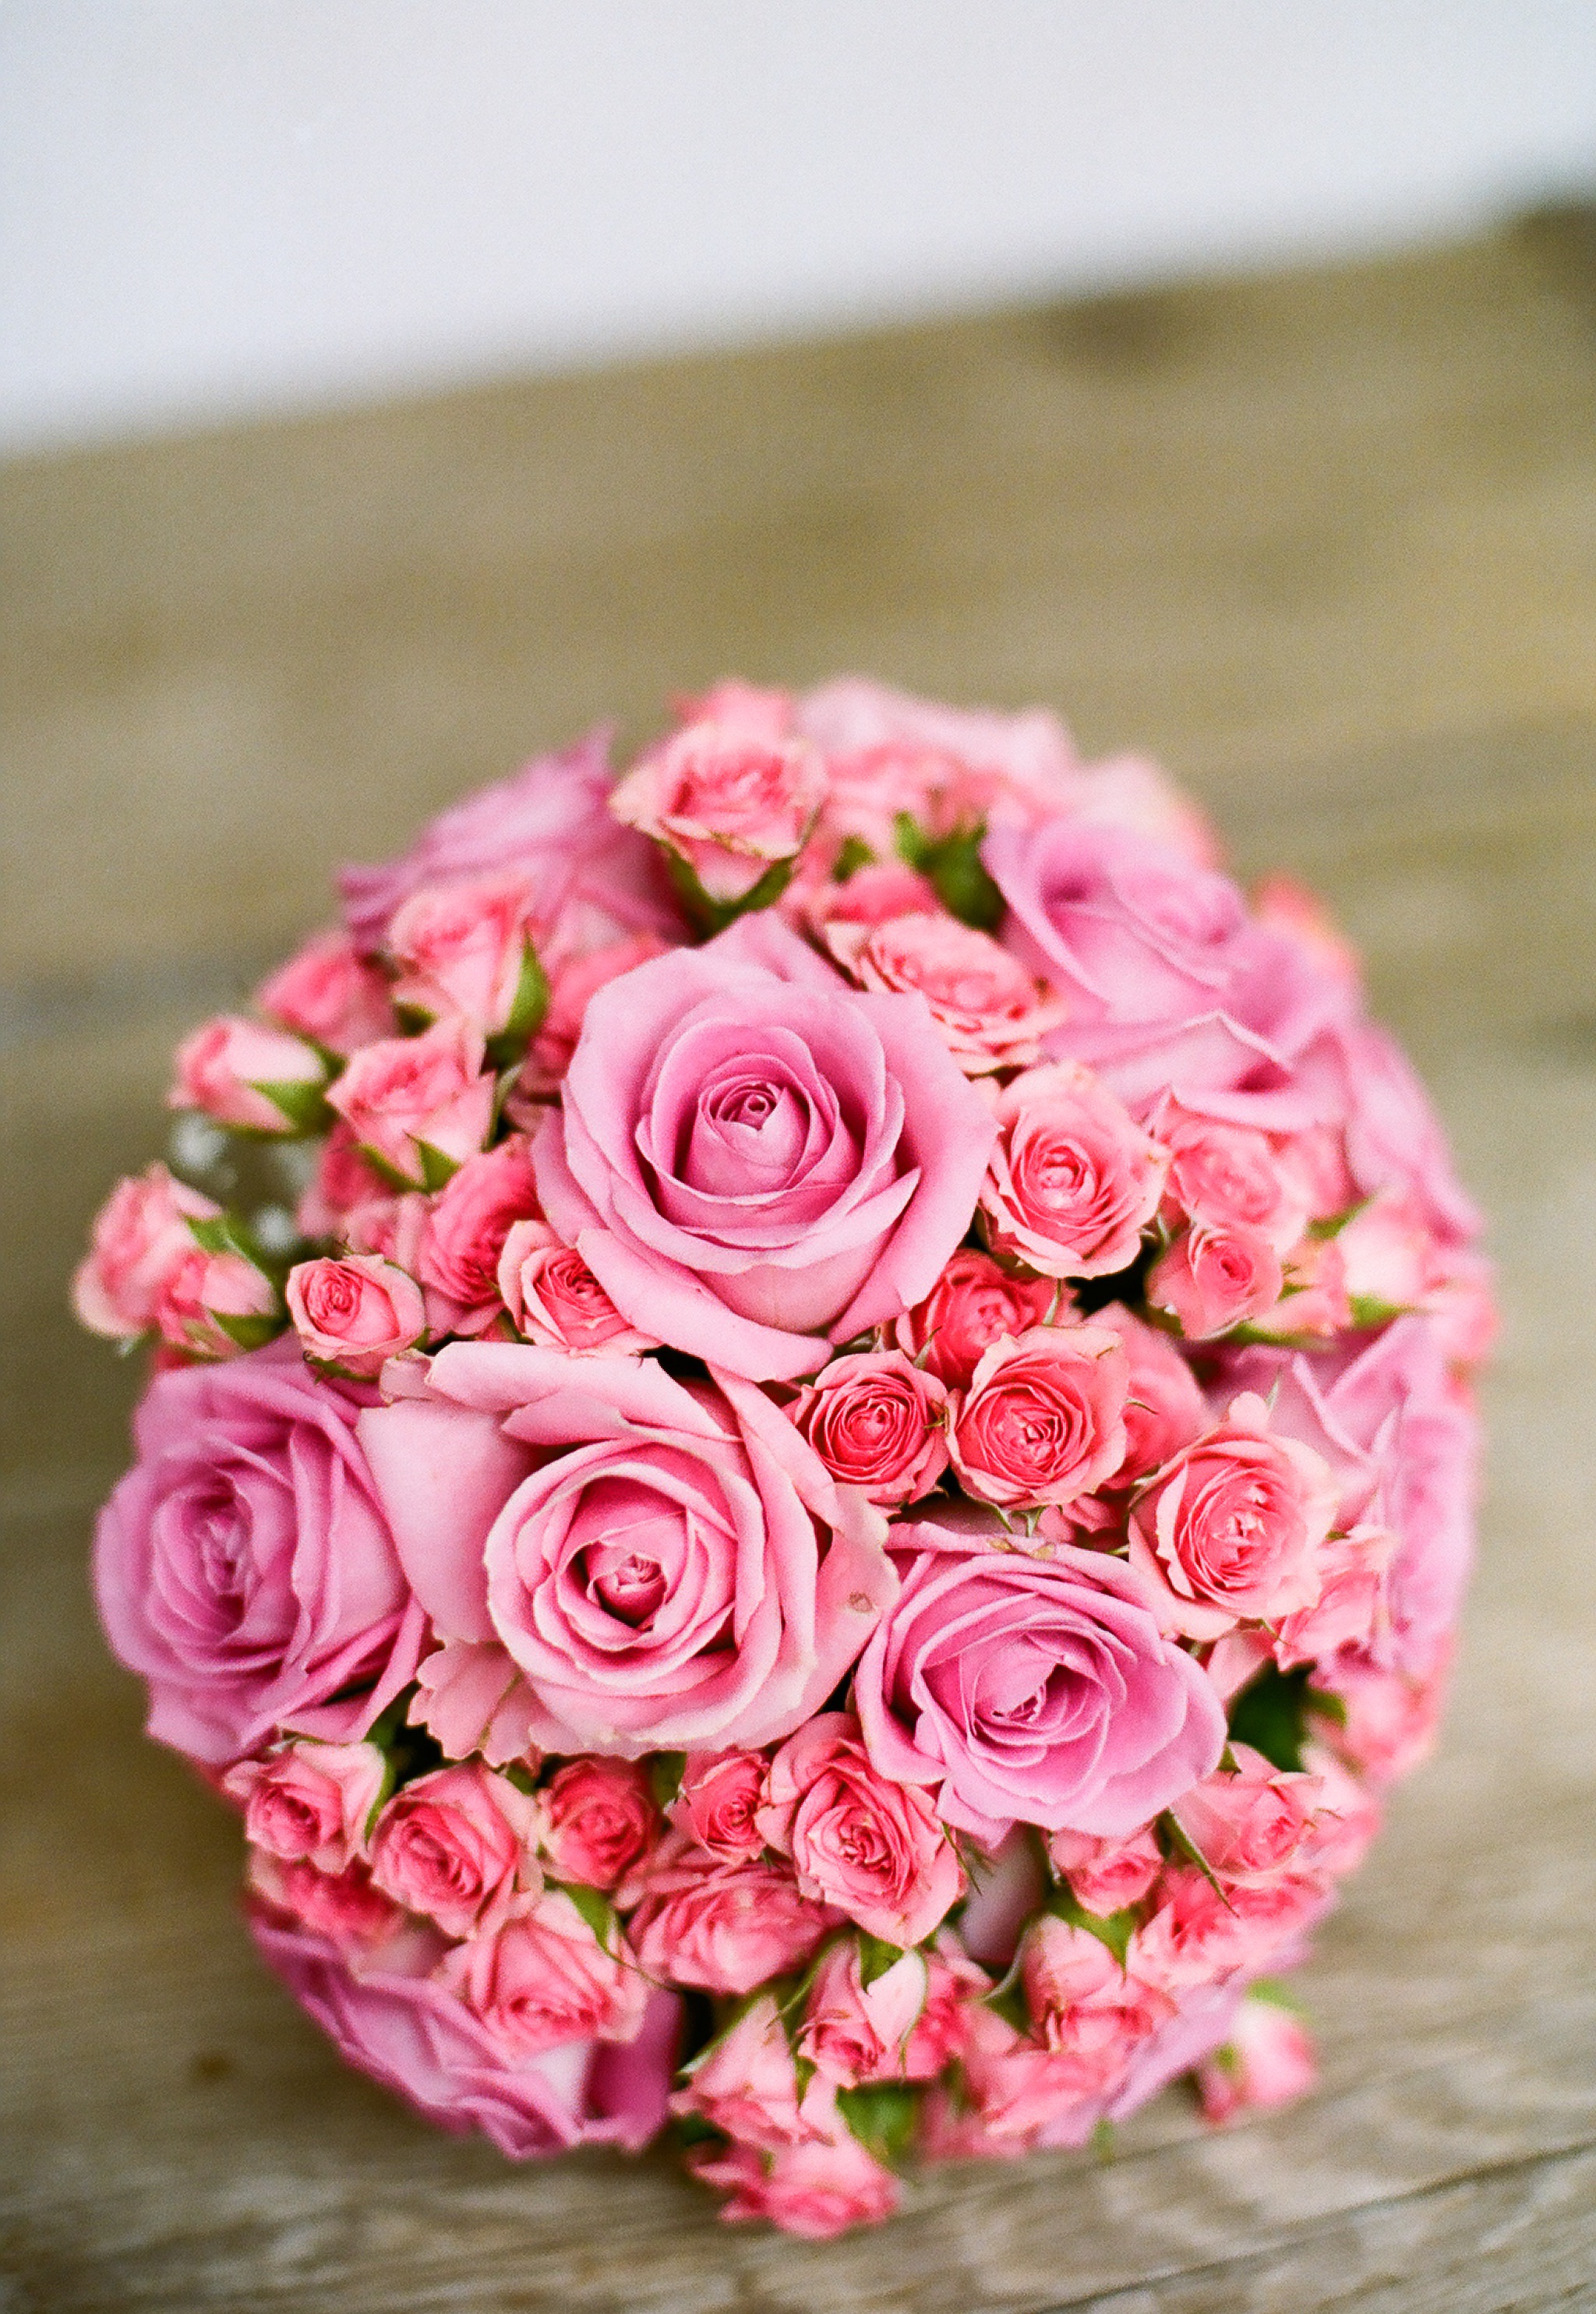
plant, flower, petal, bouquet, rose, red, pink, bride, floristry, bridal, bridal bouquet, flowering plant, garden roses, flower bouquet, cut flowers, floral design, land plant, flower arranging